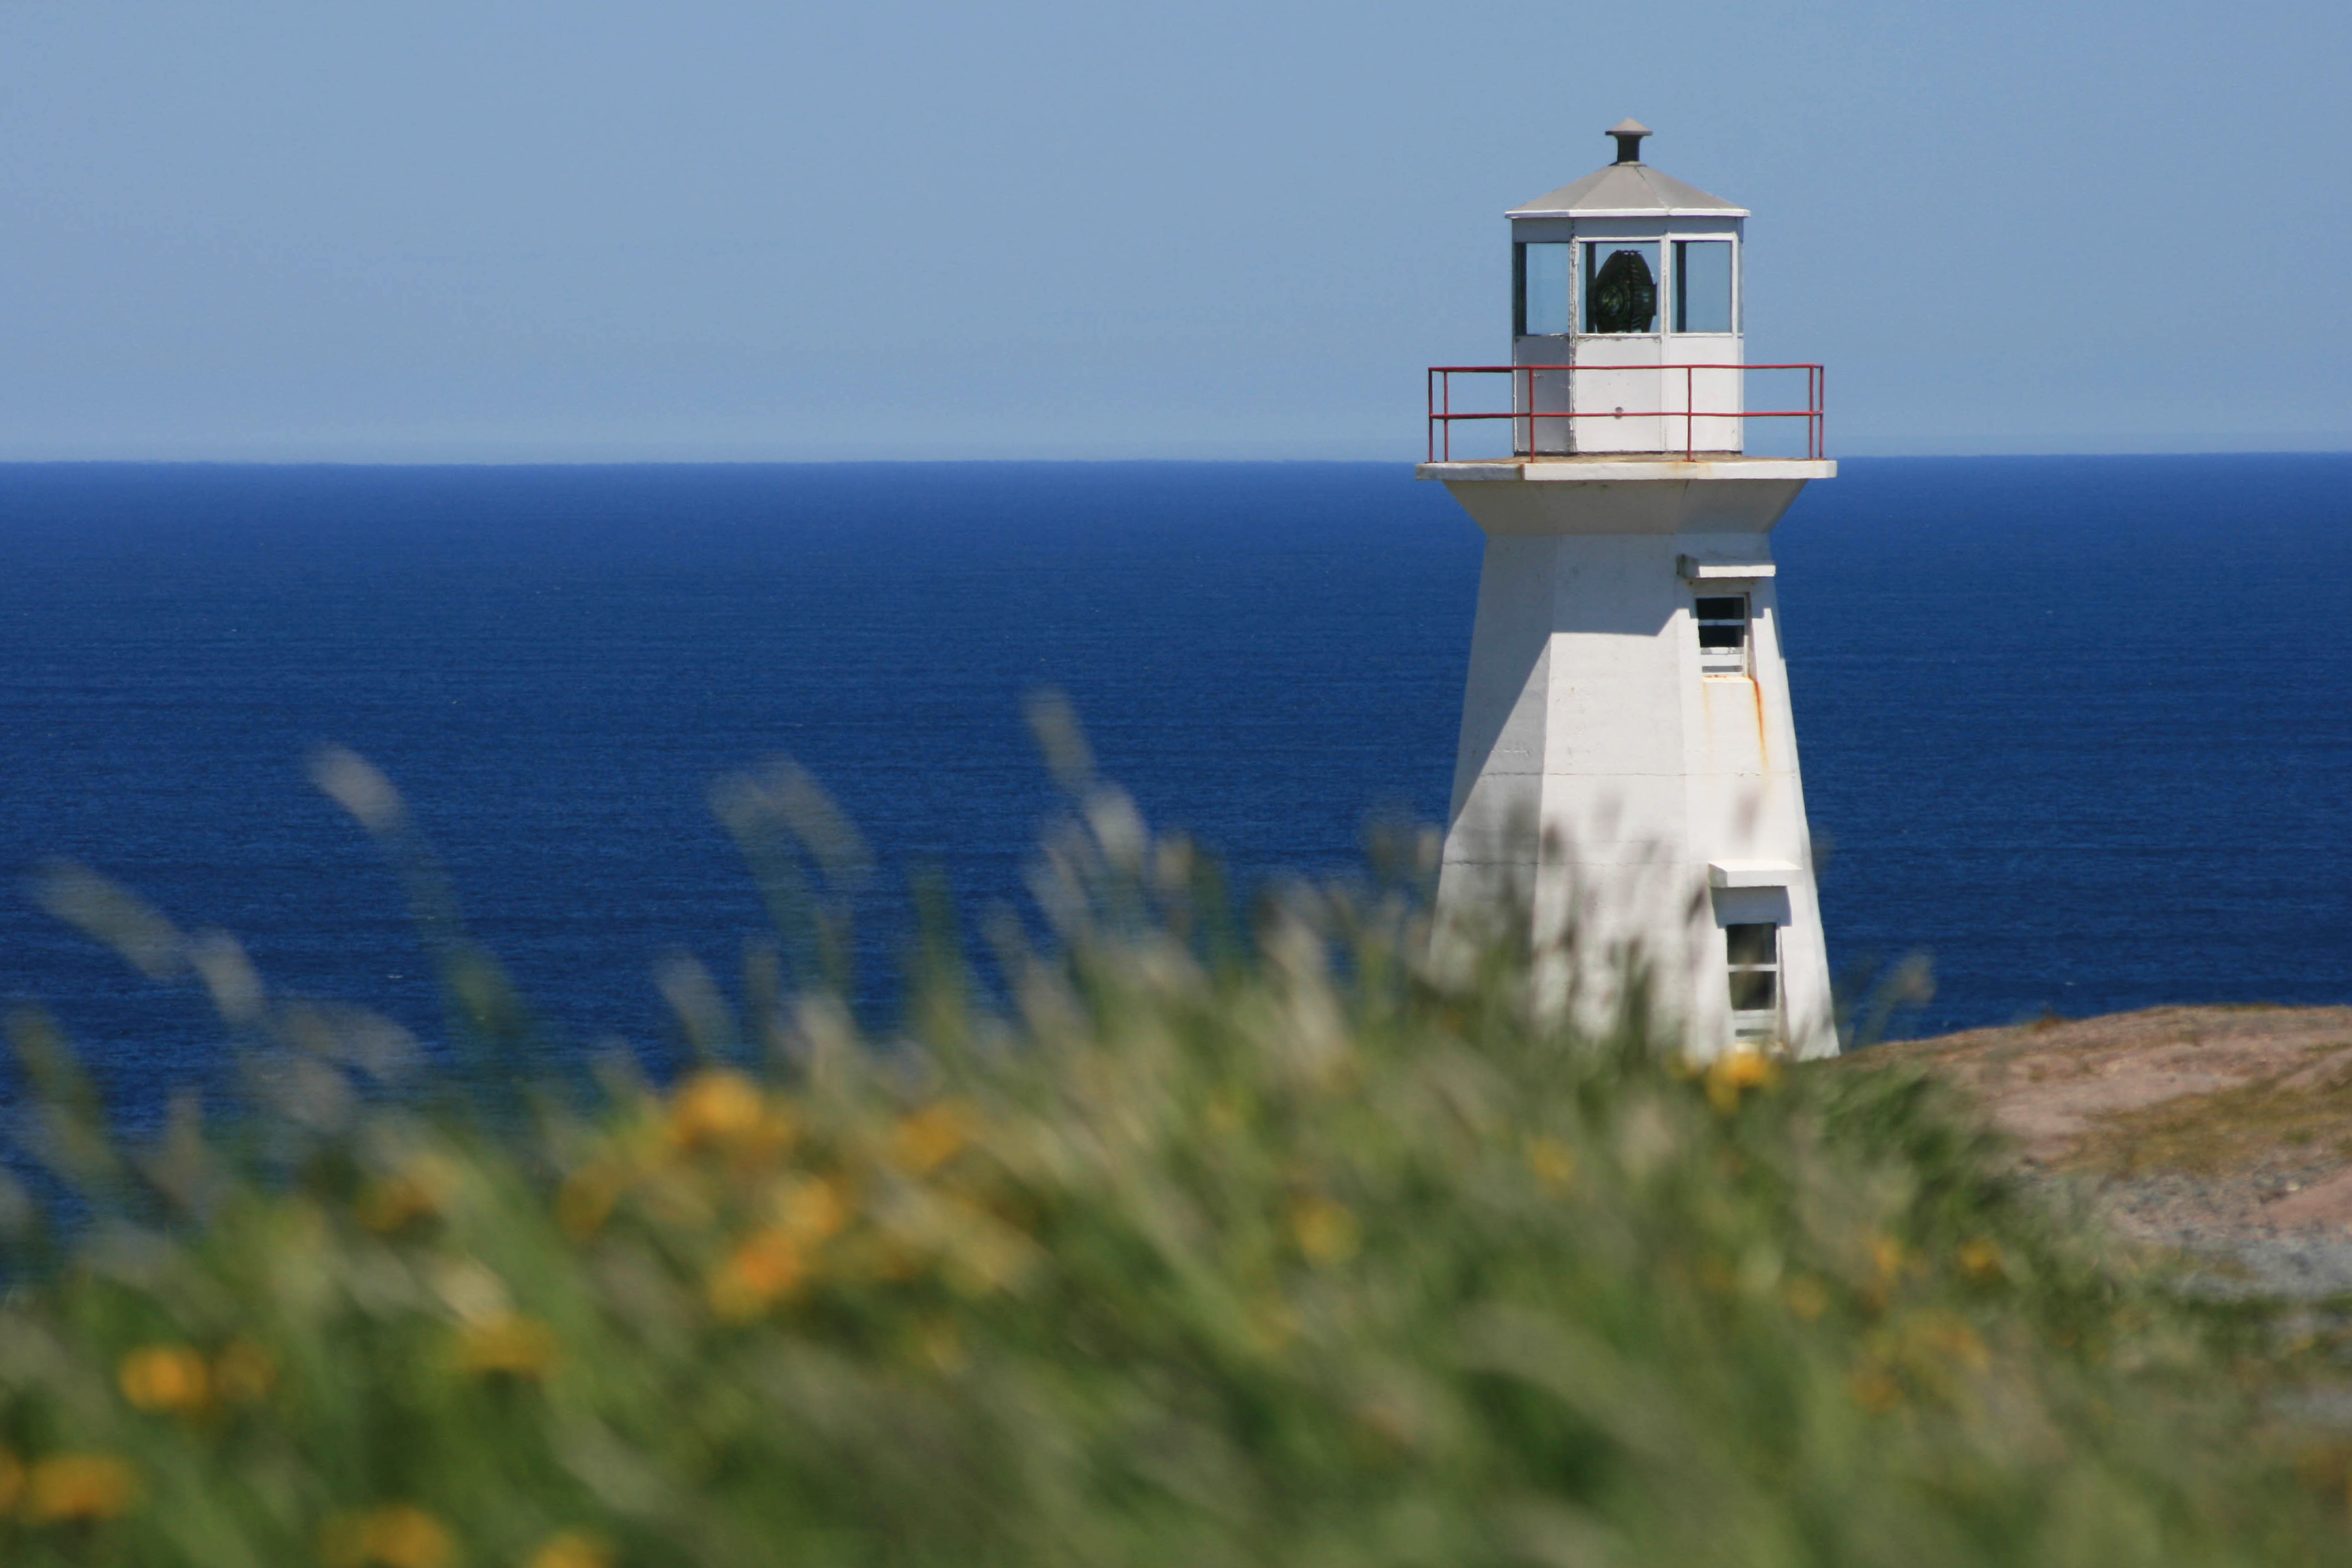
lighthouse, tower, sea, beacon, promontory, sky, water, ocean, terrain, observation tower, coast, house, calm, inlet, cliff, coastal and oceanic landforms, horizon, bay, cape